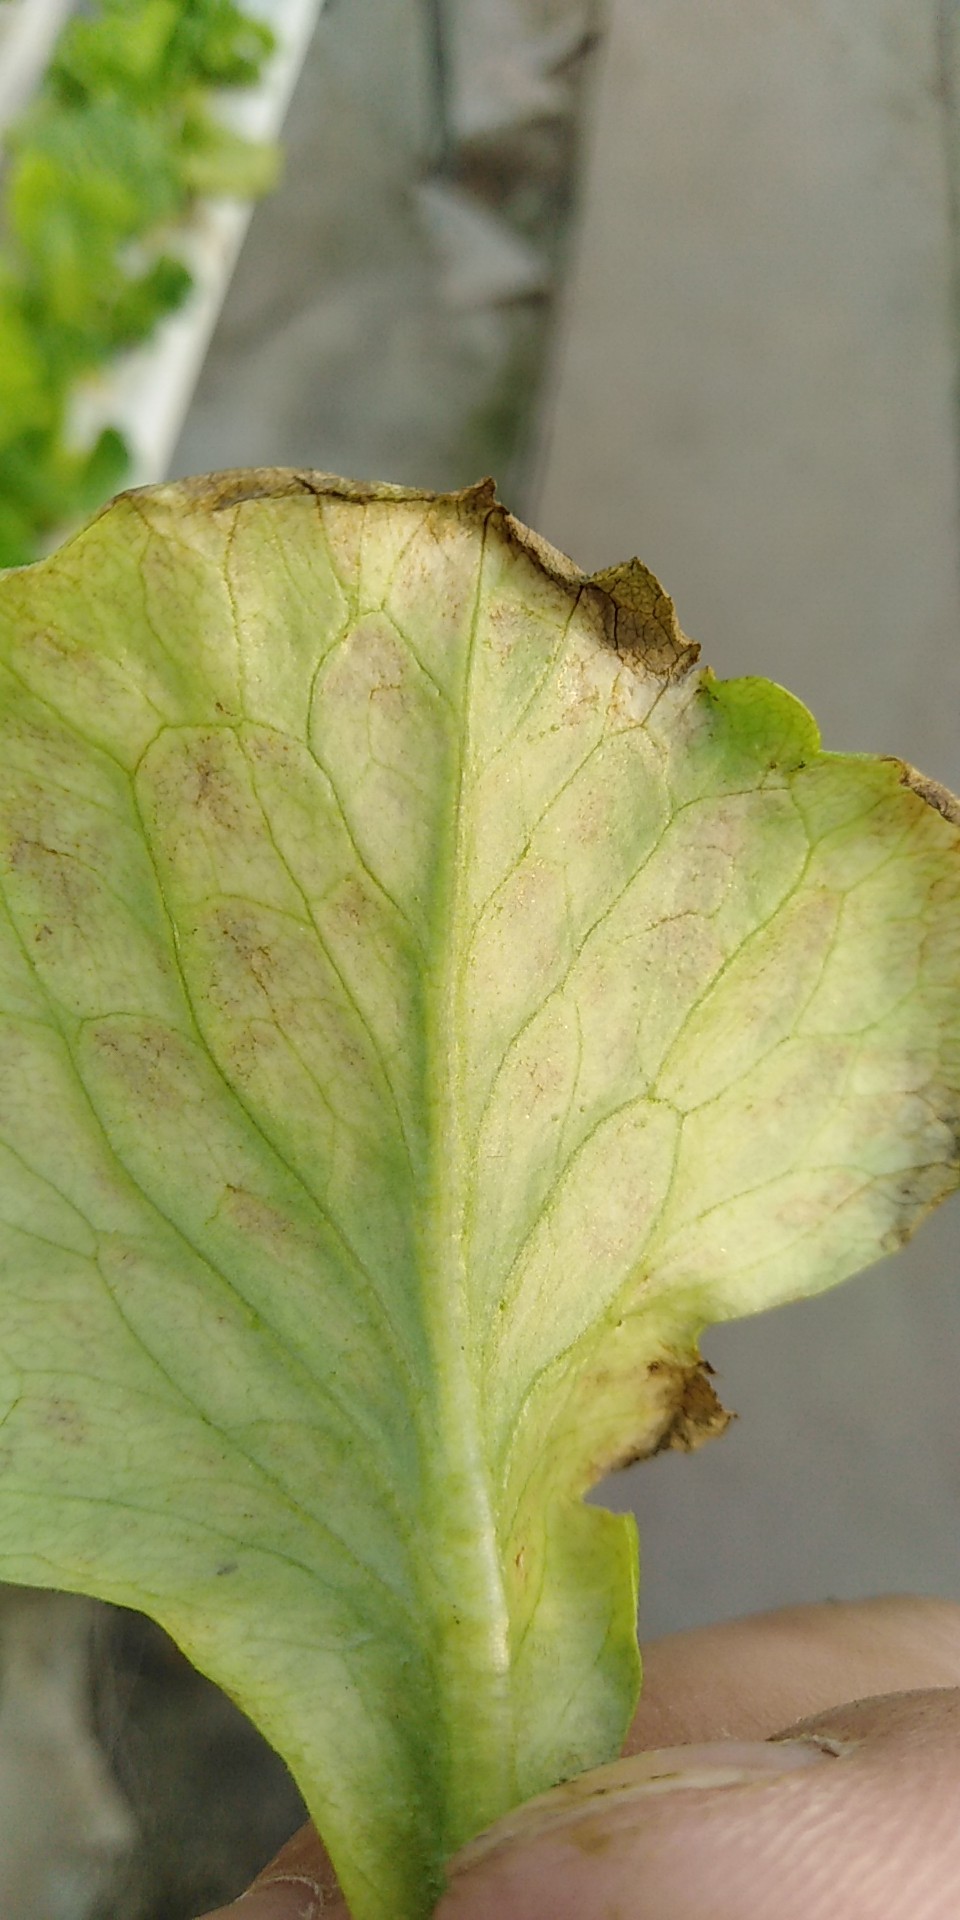
Plant: Lettuce
Disease: lettuce downy mildew